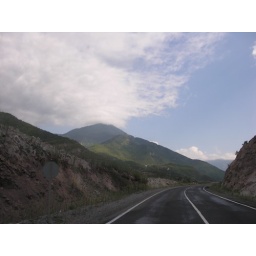
Artvin road in the mountains